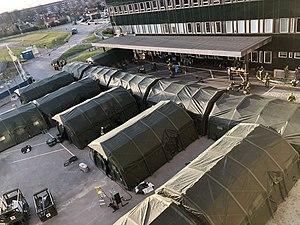
« Hôpital Fangcang » est en Chine un nom général donnée à un hôpital militaire de campagne.